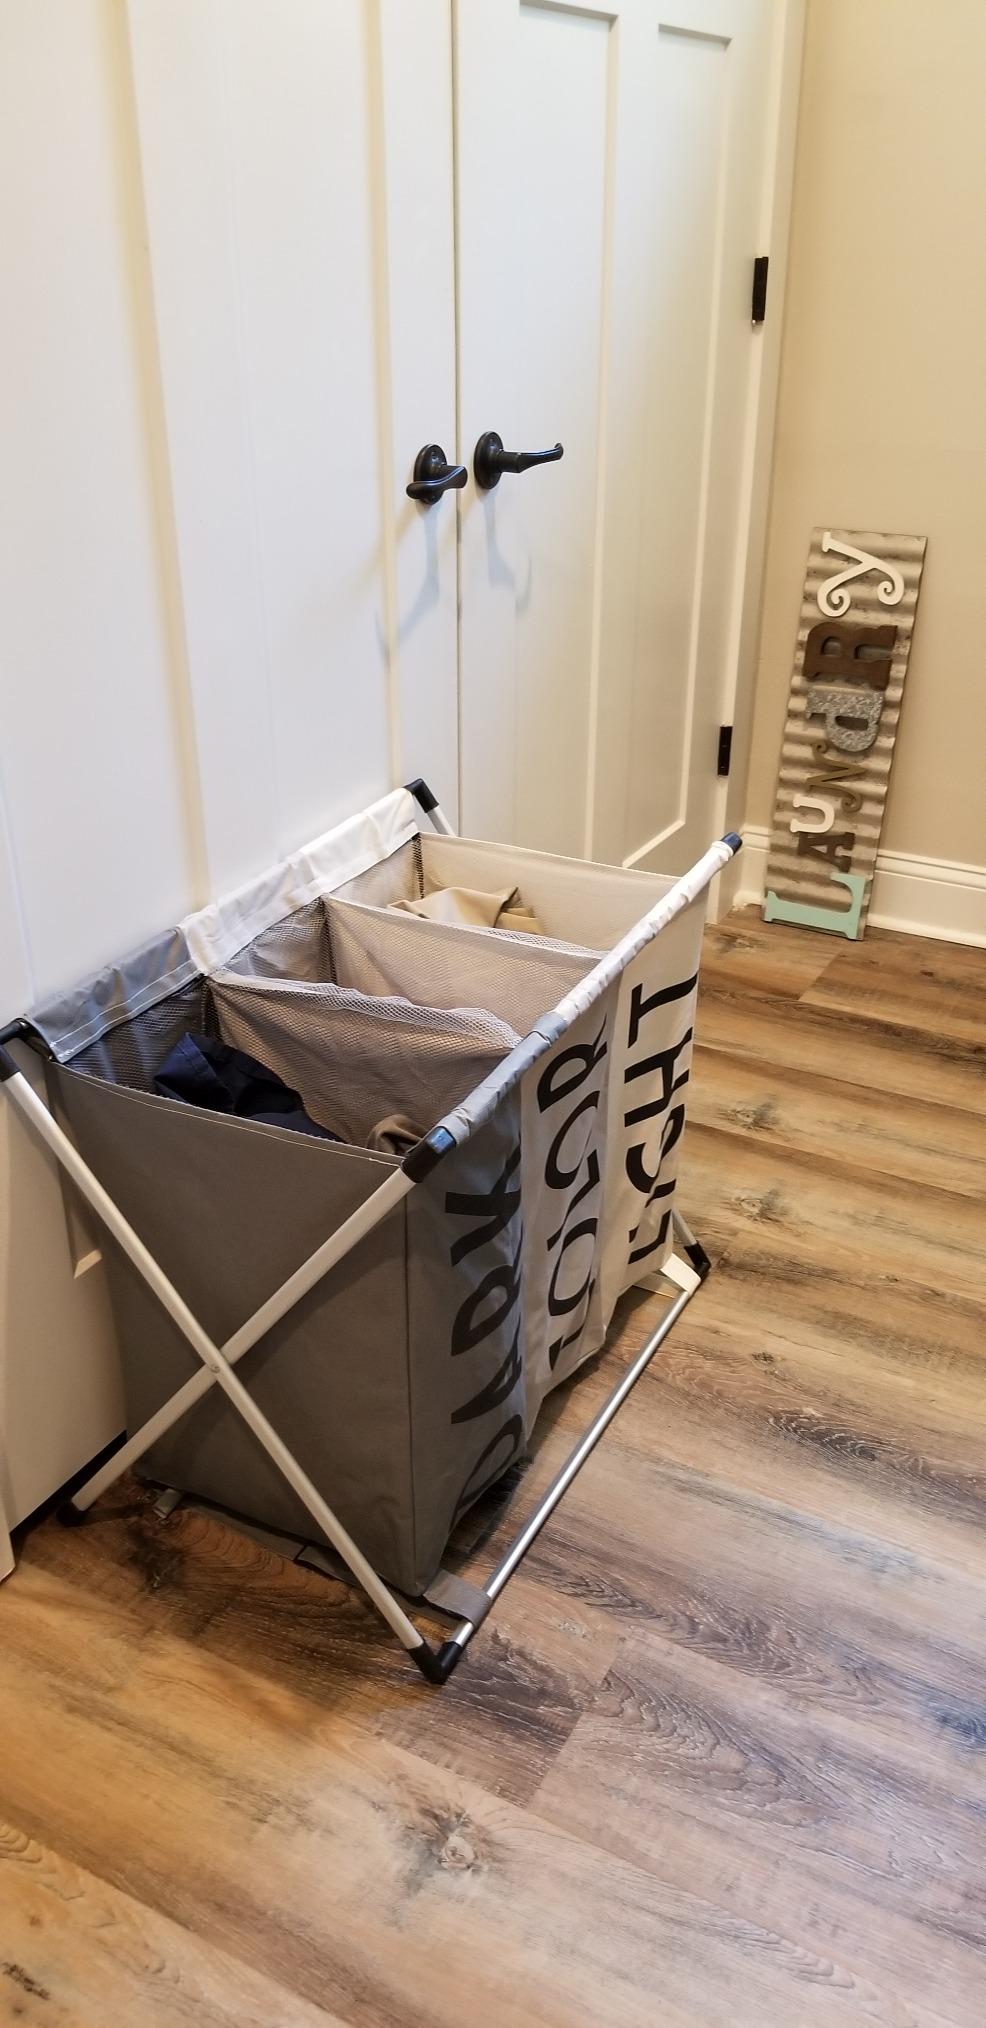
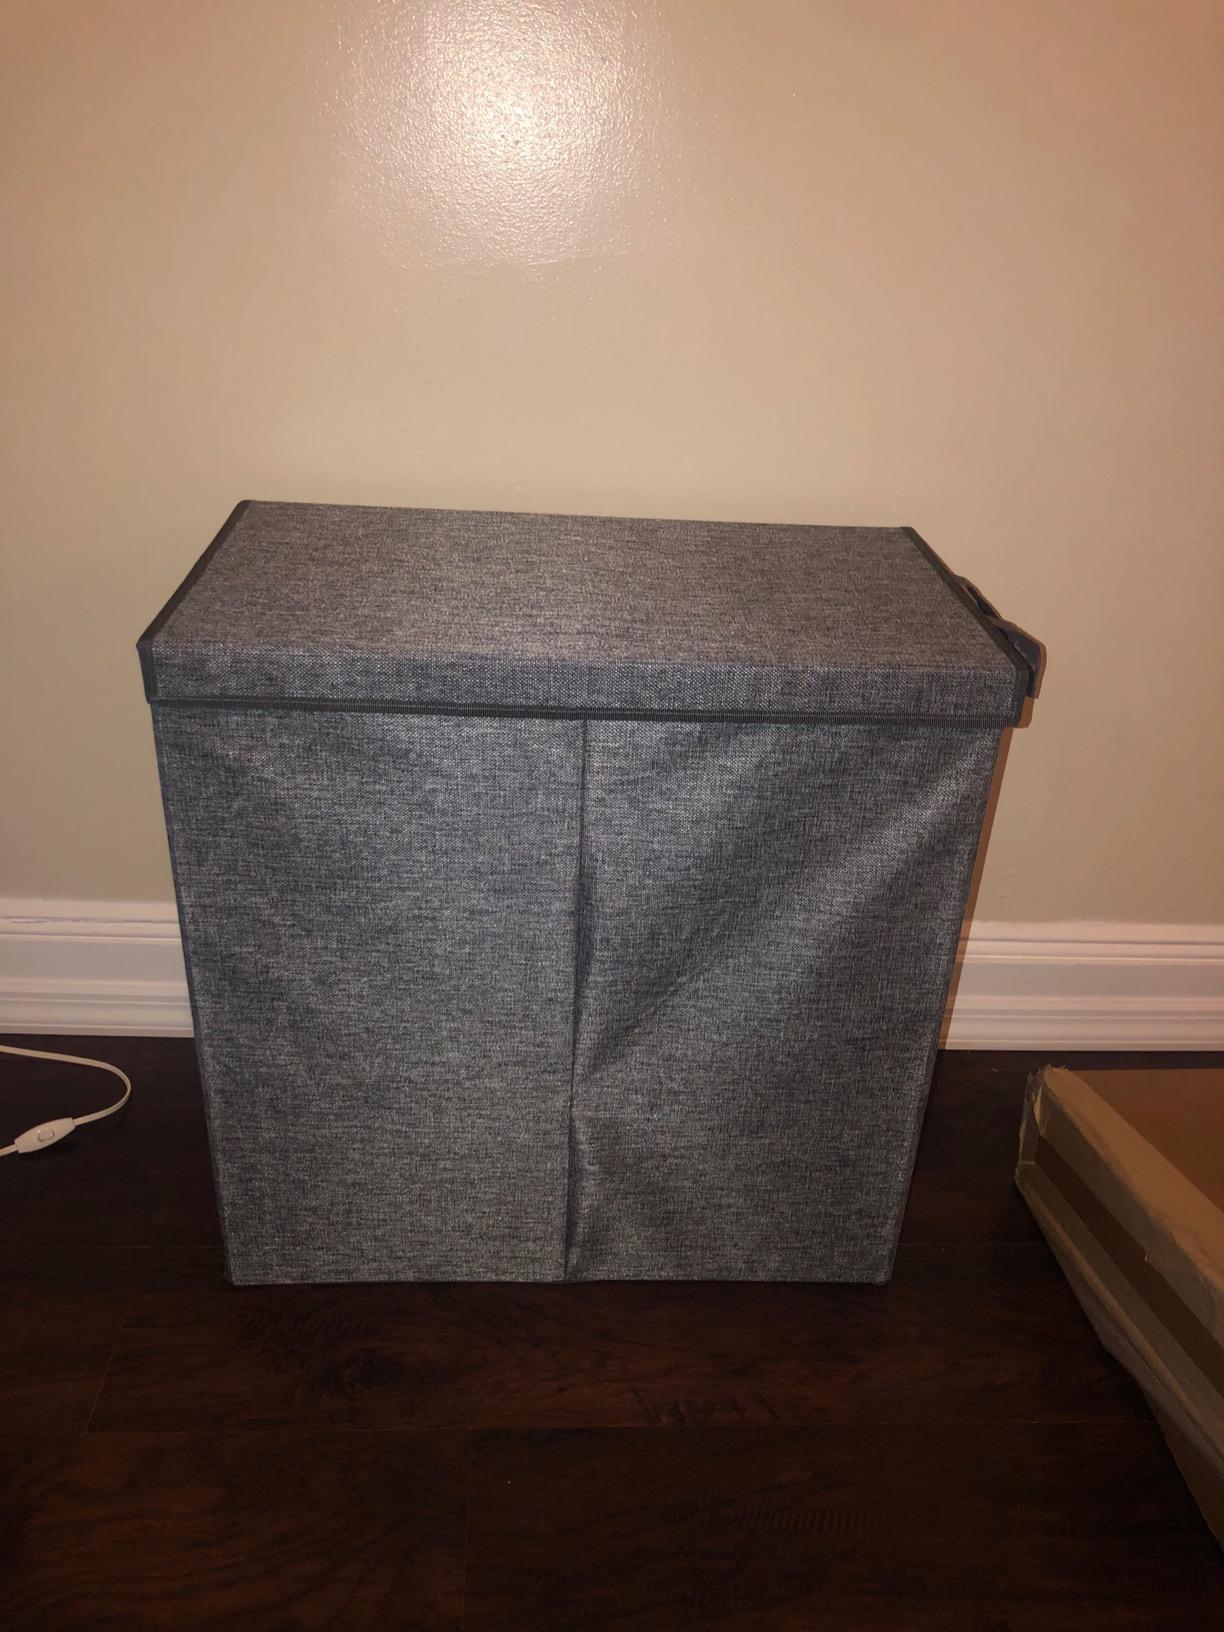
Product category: items_hamper
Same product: no